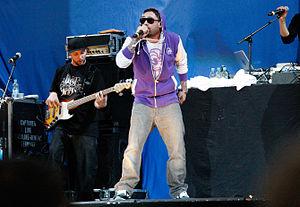
Sido, de son vrai nom Paul Hartmut Würdig, né le 30 novembre 1980 à Berlin-Prenzlauer Berg, est un rappeur allemand. Il interprète son nom d'artiste comme acronyme de Superintelligentes drogenopfer. Il servait auparavant d'acronyme pour Scheiße in dein ohr, une phrase issue de sa chanson Terroarr. Sido est actuellement membre au label Urban/Universal Music Group.
The Voice of Germany est la version allemande de l'émission de téléréalité musicale The Voice. Elle est diffusée sur ProSieben depuis le 24 novembre 2011.